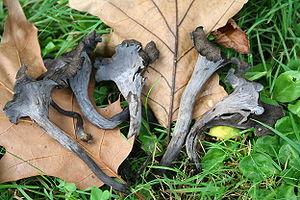
corne d'abondance, Havré, Belgique Polski: Lejkowiec , Havré, Belgia Svenska: Svart trumpetsvamp, Havré, Belgien Suomi: Musta torvisieni, Havré, Belgia Walon: Trompète des mwârts ou èco cwane d’abondance, Havré, Bèljike
Chez les champignons basidiomycètes et ascomycètes, le chapeau, appelé aussi piléus, est la partie du sporophore qui renferme les organes de fructification. Il est composé de trois tissus : la cuticule, qui est une membrane de surface, l'hyménophore qui constitue la chair du champignon et l'hyménium qui produit les spores. Ce dernier peut être lisse, formé de plis, de lames, de tubes ou d'aiguillons.
Craterellus est un genre de champignons basidiomycètes de la famille des cantharellacées.
Le règne des Fungi, aussi appelés Mycota ou Mycètes ou fonge, constitue un taxon regroupant des organismes eucaryotes appelés communément champignons. Ce règne constitue un large groupe diversifié, depuis des organismes microscopiques, invisibles à l'œil nu, unicellulaires ou pluricellulaires, jusqu'aux « champignons supérieurs » dotés le plus souvent d'un pied et d'un chapeau, que le promeneur récolte.